Ljubljana Cave Exploration Society

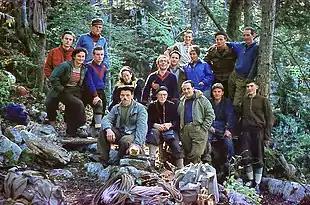
At the Gradišnica abyss, 1957

Exploration and documentation of caves in what is now Slovenia began with the publication of the book The Glory of the Duchy of Carniola by Johann Weikhard von Valvasor in 1689, and continued with the works of Joseph Anton Nagel (1748), Franc Anton von Steinberg (1758) and Adolf Schmidl (1854). At the end of the 19th century, the focus of cave exploration was in Škocjanske jame and the Postojnska jama. It was mainly driven by the administrator of the latter cave, Ivan Andrej Perko. After 1885, on behalf of the Ministry of Agriculture in Vienna, Viljem Putik (aka Wilhelm Putick) was exploring the karst in the hinterland of the karst fields in the Inner Carniola.